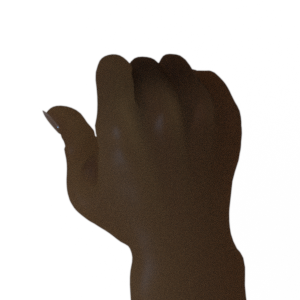
Label: rock